Hawthorne Plaza

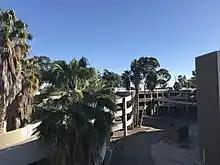
parking structure and former Broadway entrance c.2022

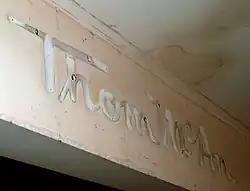
Vestiges of the mall's past—the scar of a former Thom McAn shop

Despite initial popularity, the mall's early years were marred by two shootings in 1979. The mall went further into decline in the 1980s and 1990s, due in part to the economic decline of the area after the cutbacks in aerospace jobs, white flight, and to competition from other shopping centers.